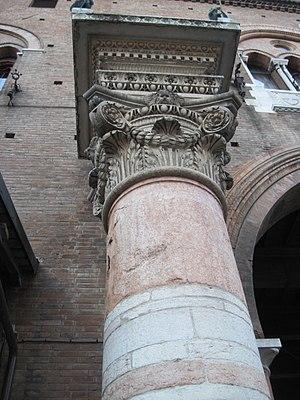
L'histoire de Ferrare est moins ancienne que celle des autres grandes cités italiennes, le nom de la ville apparaissant au VIIIᵉ siècle. La ville prend son essor au Moyen Âge. Dirigée par la maison d'Este, Ferrare devient à la Renaissance un des plus importants centres artistiques d'Italie et connaît une grande expansion urbanistique. Dominée ensuite par le Saint-Siège, la ville perd son influence et rejoint l'Italie unifiée en 1860.